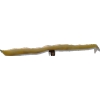
Label: bean_pod